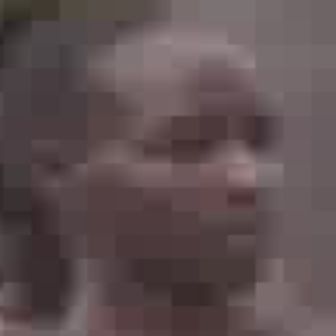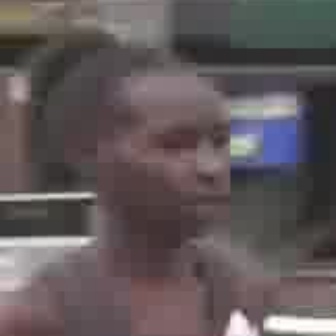
  Please identify the target specified by the bounding box [85,99,274,286] in the first image and locate it in the second image. Return the coordinates in [x_min,y_min,x_max,y_max] format.
Answer: [101,104,229,232]